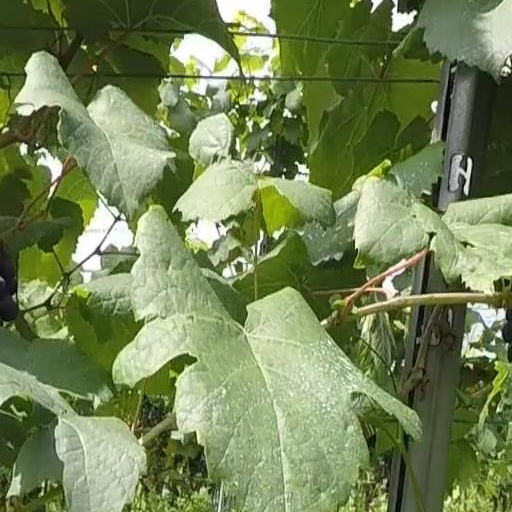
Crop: grape